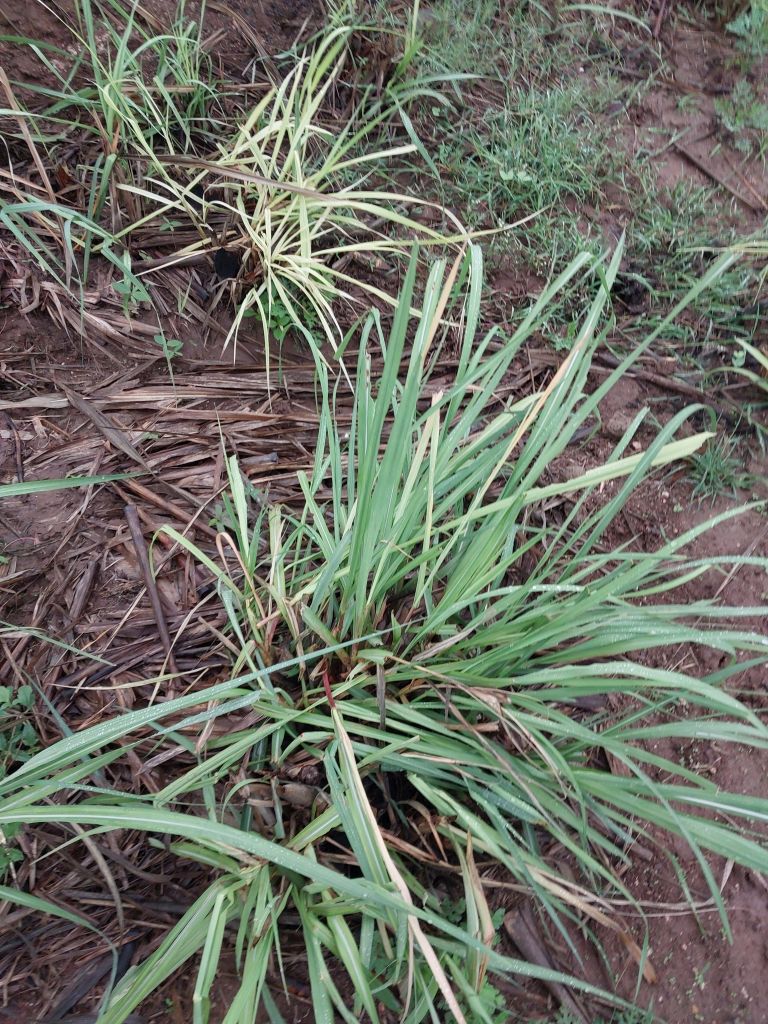
Label: Grassy shoot